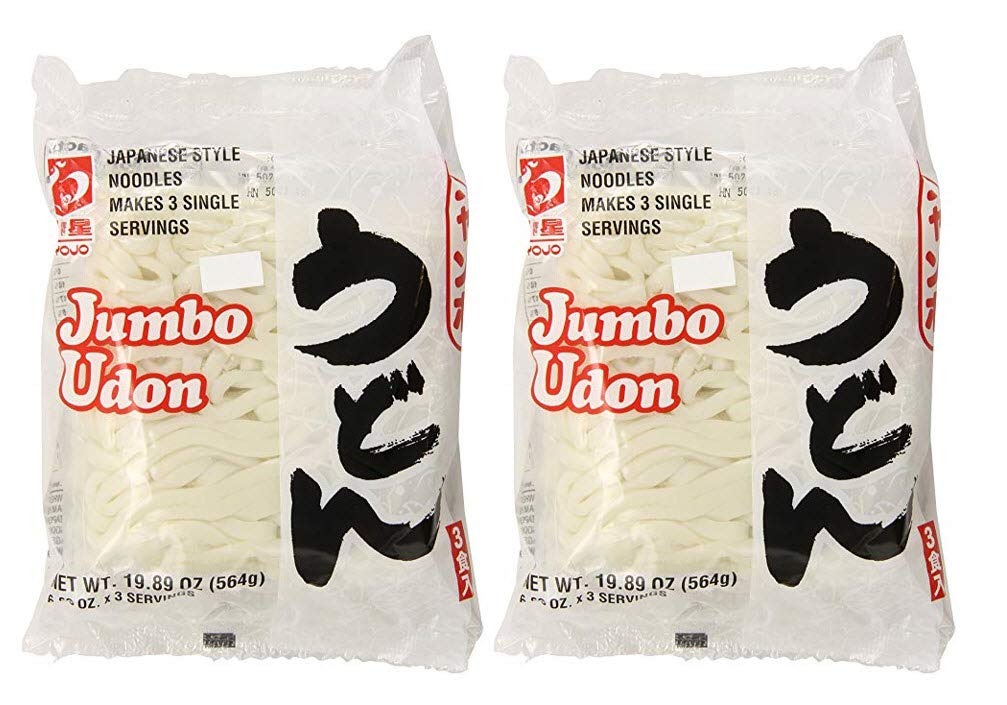
Item Name: Myojo Jumbo Udon Noodles, No Soup, 19.89 Ounce (Pack of 2)
Bullet Point 1: Fast cooking time; 2-3 minutes
Bullet Point 2: Each package makes 3 single servings
Bullet Point 3: 2-19.89 ounce package
Bullet Point 4: No soup base
Value: 39.78
Unit: Ounce

Price: 10